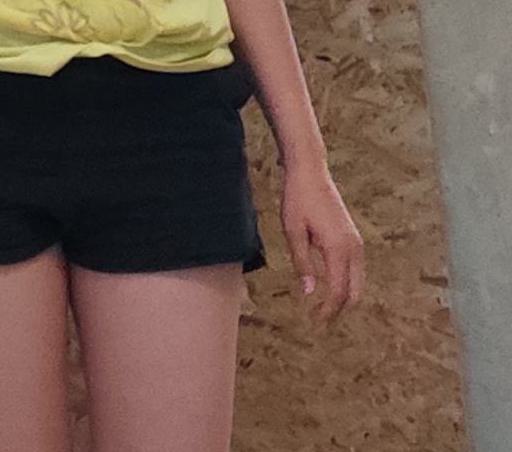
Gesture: no_gesture